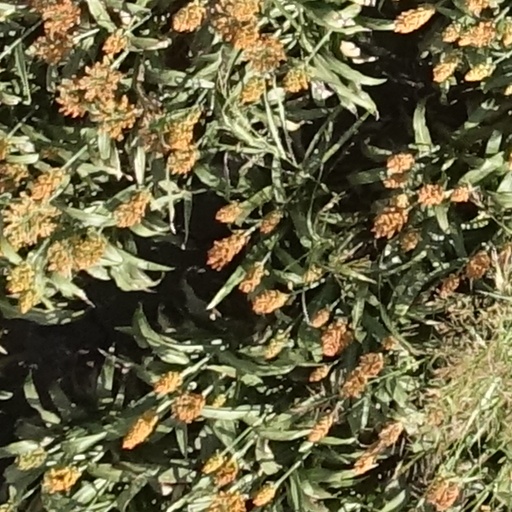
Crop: sorghum